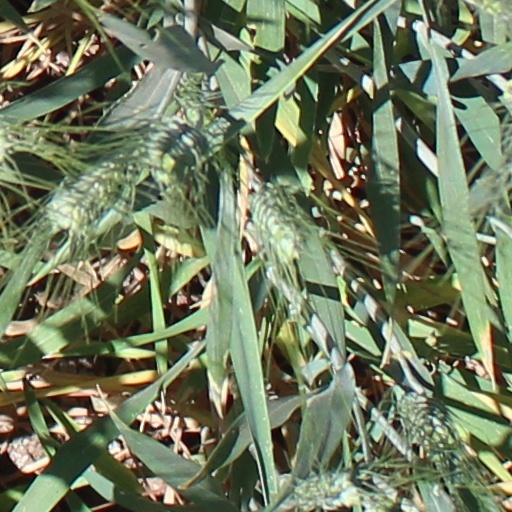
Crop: wheat